Milk crate challenge

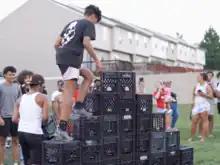
A man participating in the milk crate challenge, showing the structure built from crates

The milk crate challenge, also known as the crate challenge, is a video challenge that became viral online in August 2021. The challenge involves stacking milk crates into a structure that resembles a podium, with both sides of the structure functioning as stairs. The participant is expected to climb up to the top of the crates and climb back down without destroying the structure or falling, risking injury. The activity has faced criticism by health professionals for its unnecessary risk to personal health. Social media platform TikTok, where the trend was popularized, said it would eliminate search results for "milk crate challenge" citing its policy that "prohibits content that promotes or glorifies dangerous acts."